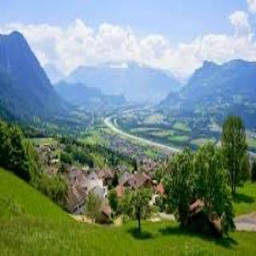
Triesenberg